Confederate monuments and memorials

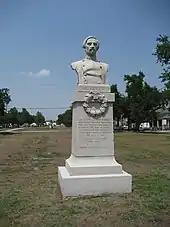
Charles Didier Dreux statue in New Orleans

Veterans Memorial Park in Wichita, Kansas holds one Confederate and Union monument, a Reconciliation Memorial. "The intent of this memorial is to bring folks together and reconcile their differences," As Confederate Monuments Come Down Across U.S., Wichita Memorial Comes Into Question. The Memorial is a small obelisk with text honoring North and South combatants on both sides. See Removal of Confederate monuments and memorials#Kansas for monuments which have been removed.